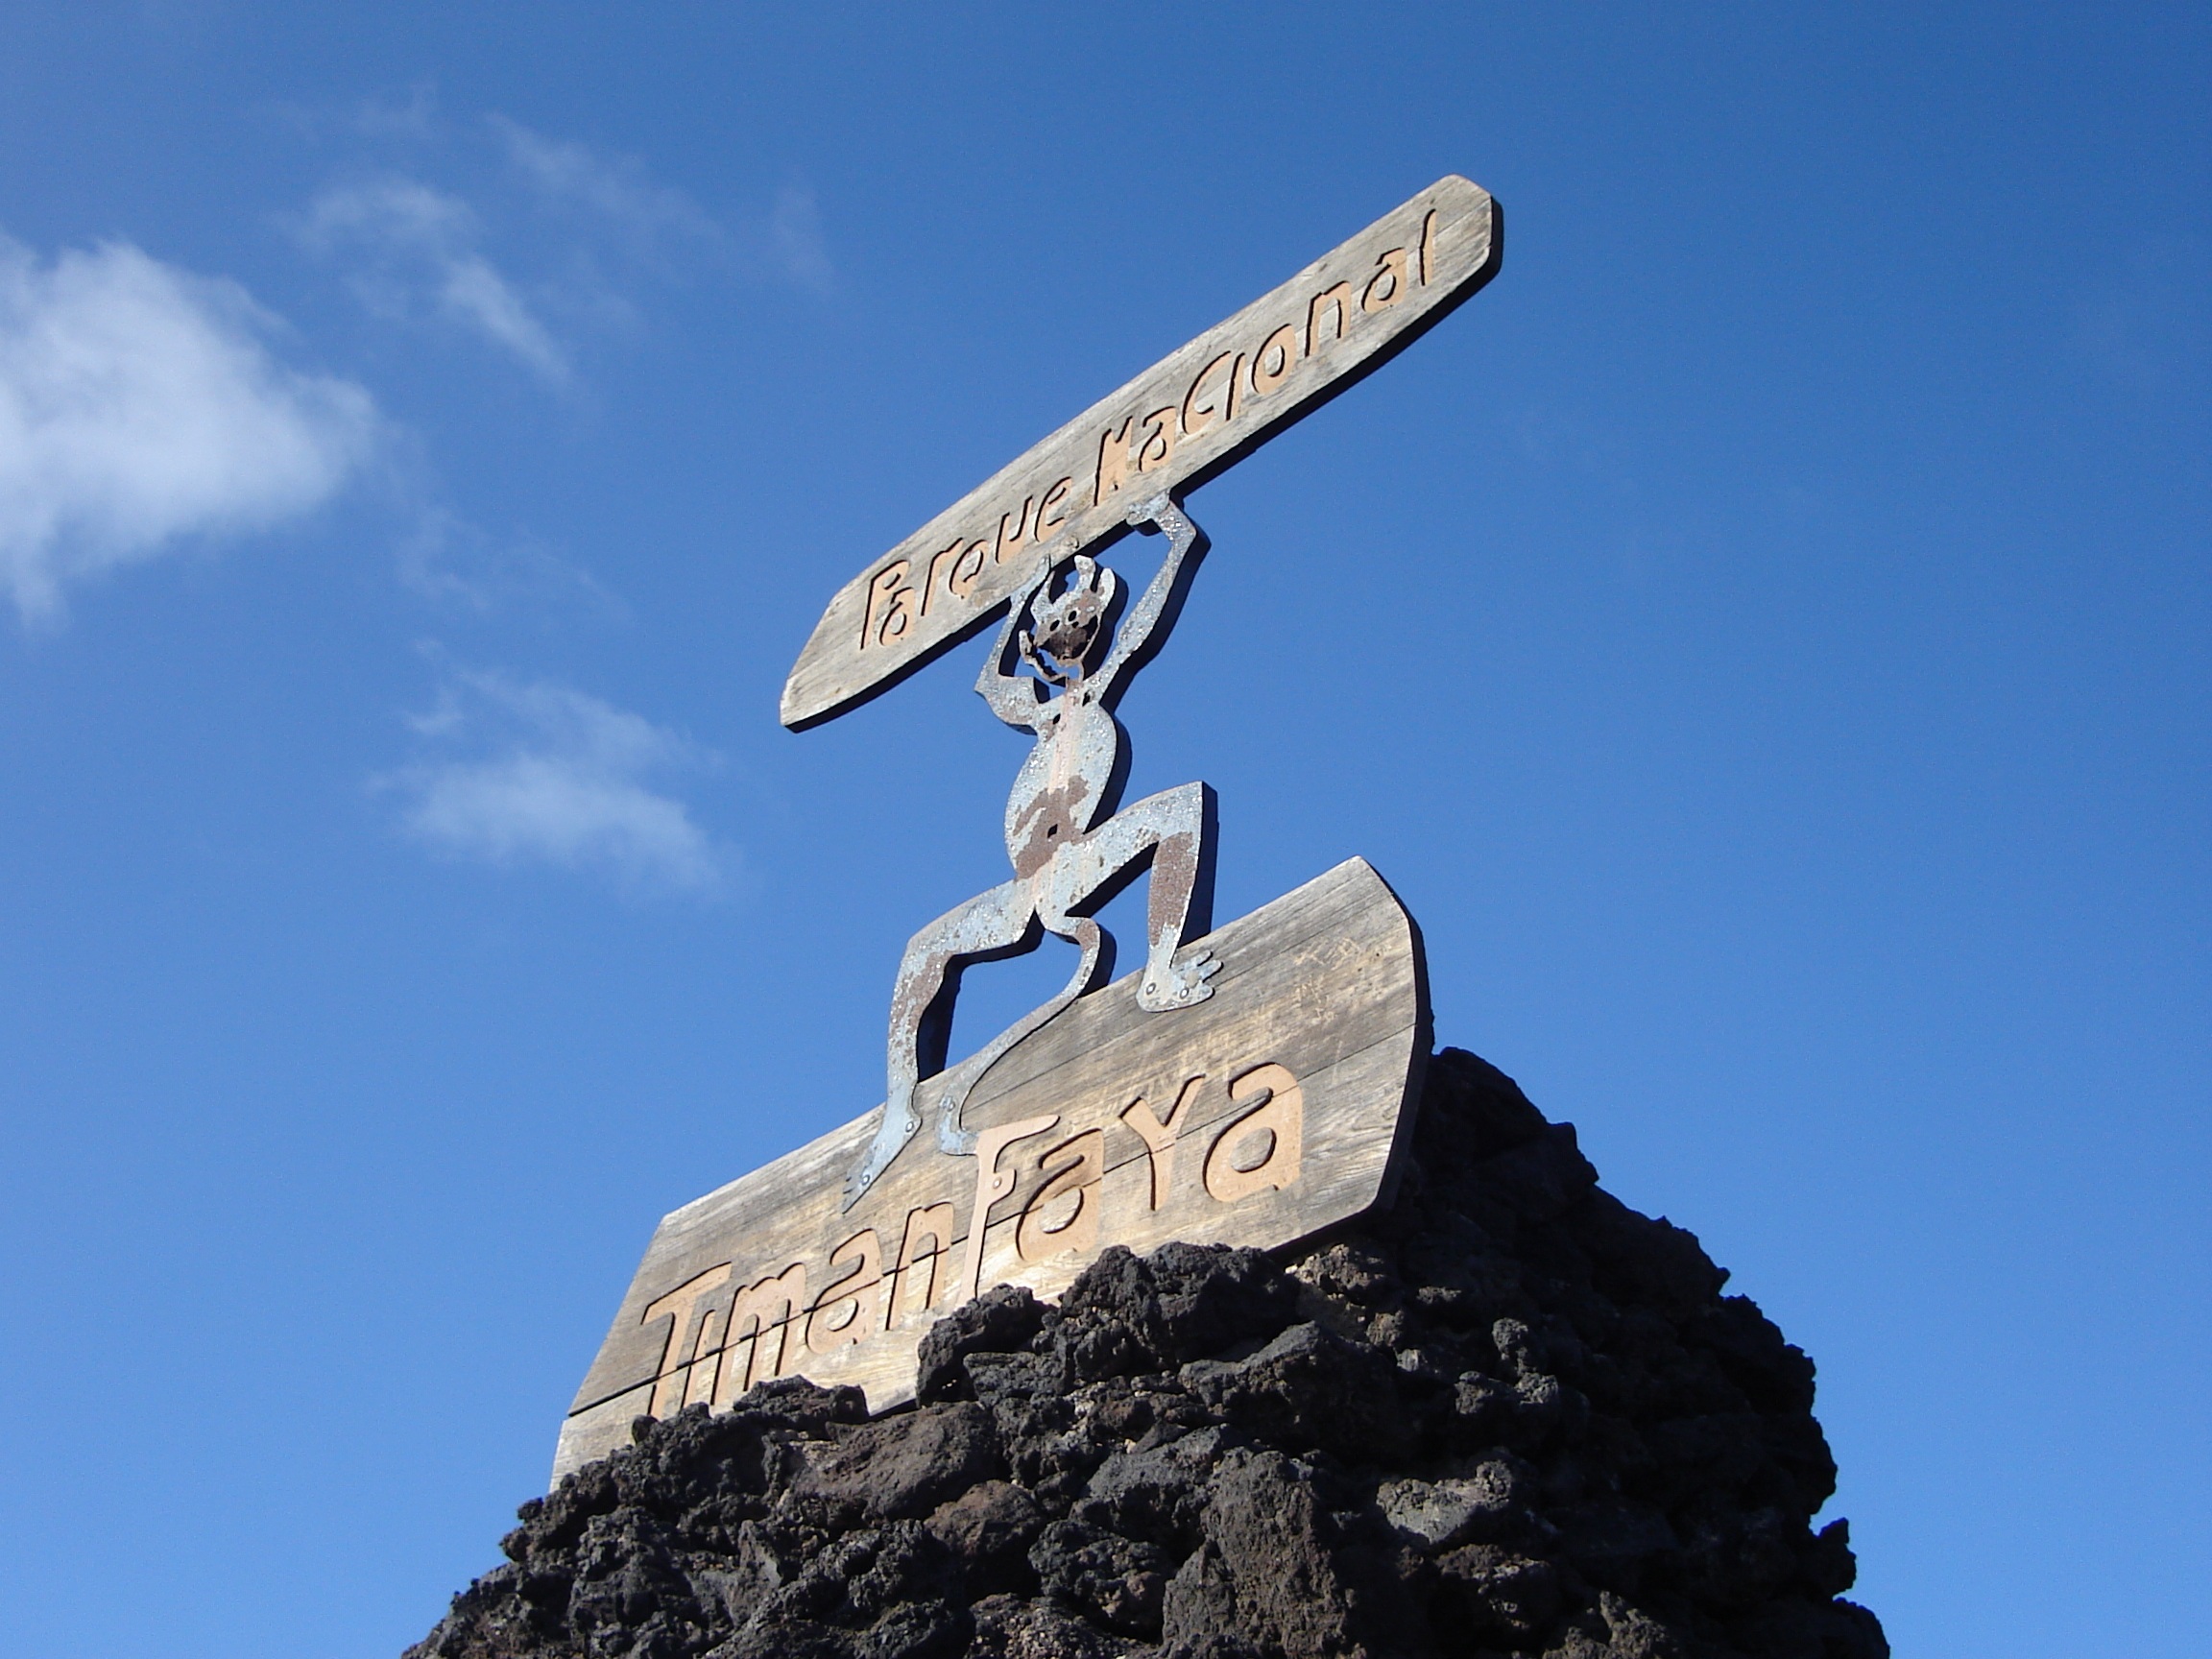
mountain, snow, sky, mountain range, monument, sign, landmark, blue, street sign, signage, devil, volcanic, canary islands, lanzarote, traffic sign, lava field, cesar manrique, timanfaya national park, timanfaya